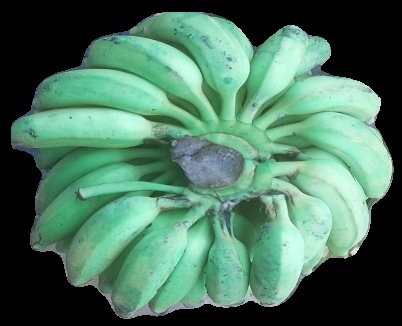
Variety: elakki-bale
Grade: grade2